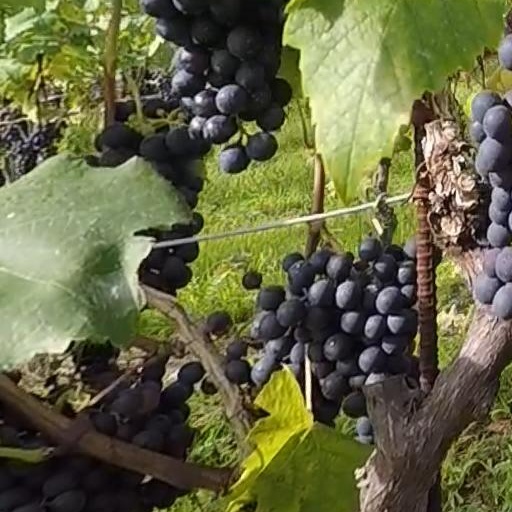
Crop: grape